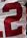
Number: 2